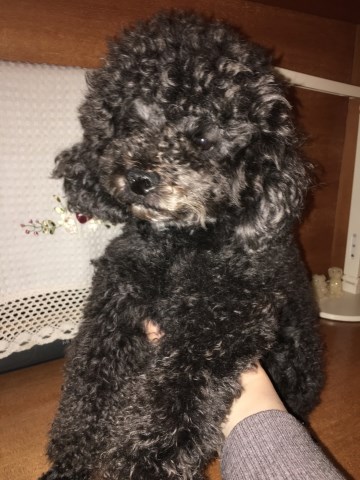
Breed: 2925-n000114-toy_poodle